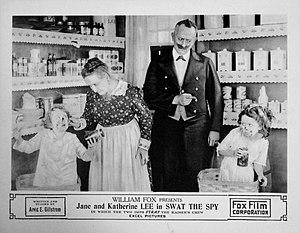
Swat the Spy est un film muet américain réalisé par Arvid E. Gillstrom, sorti en 1918.